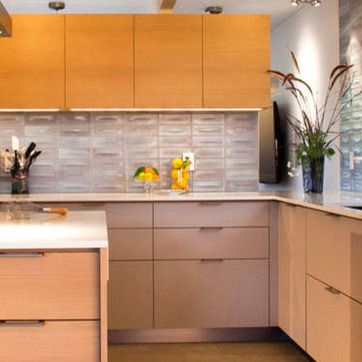
Material: food